Charters Towers

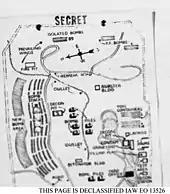
Map of the WWII "US Chemical Bomb Depot

Such were the boom years, between 1872 and 1899, that Charters Towers hosted its own stock exchange. The Great Northern Railway between Charters Towers and the coastal port of Townsville was completed in December 1882. During this period, the population was 27,500, making Charters Towers Queensland's largest city outside of Brisbane. The city was also affectionately known as "The World", as anything one might desire reportedly could be had in the Towers, leaving no reason to travel elsewhere.